Tristan Harris

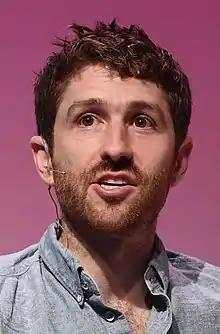
Harris during the Collision Conference at Ernest N. Morial Convention Center, 2018

Tristan Harris (born 1983/1984) is an American technology ethicist. He is the executive director and co-founder of the Center for Humane Technology.